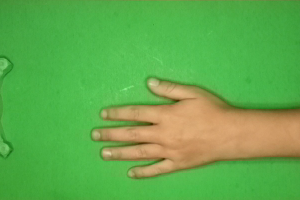
Label: paper